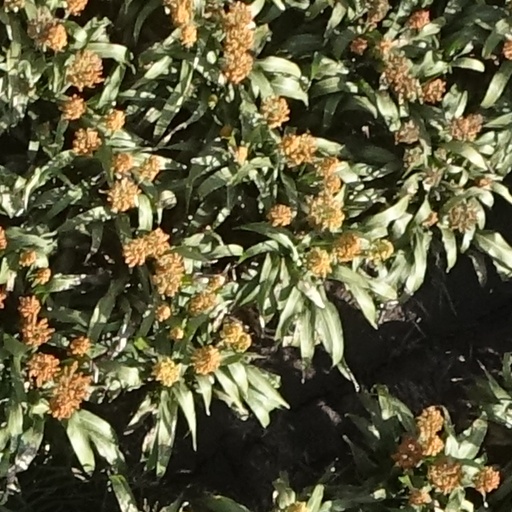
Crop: sorghum